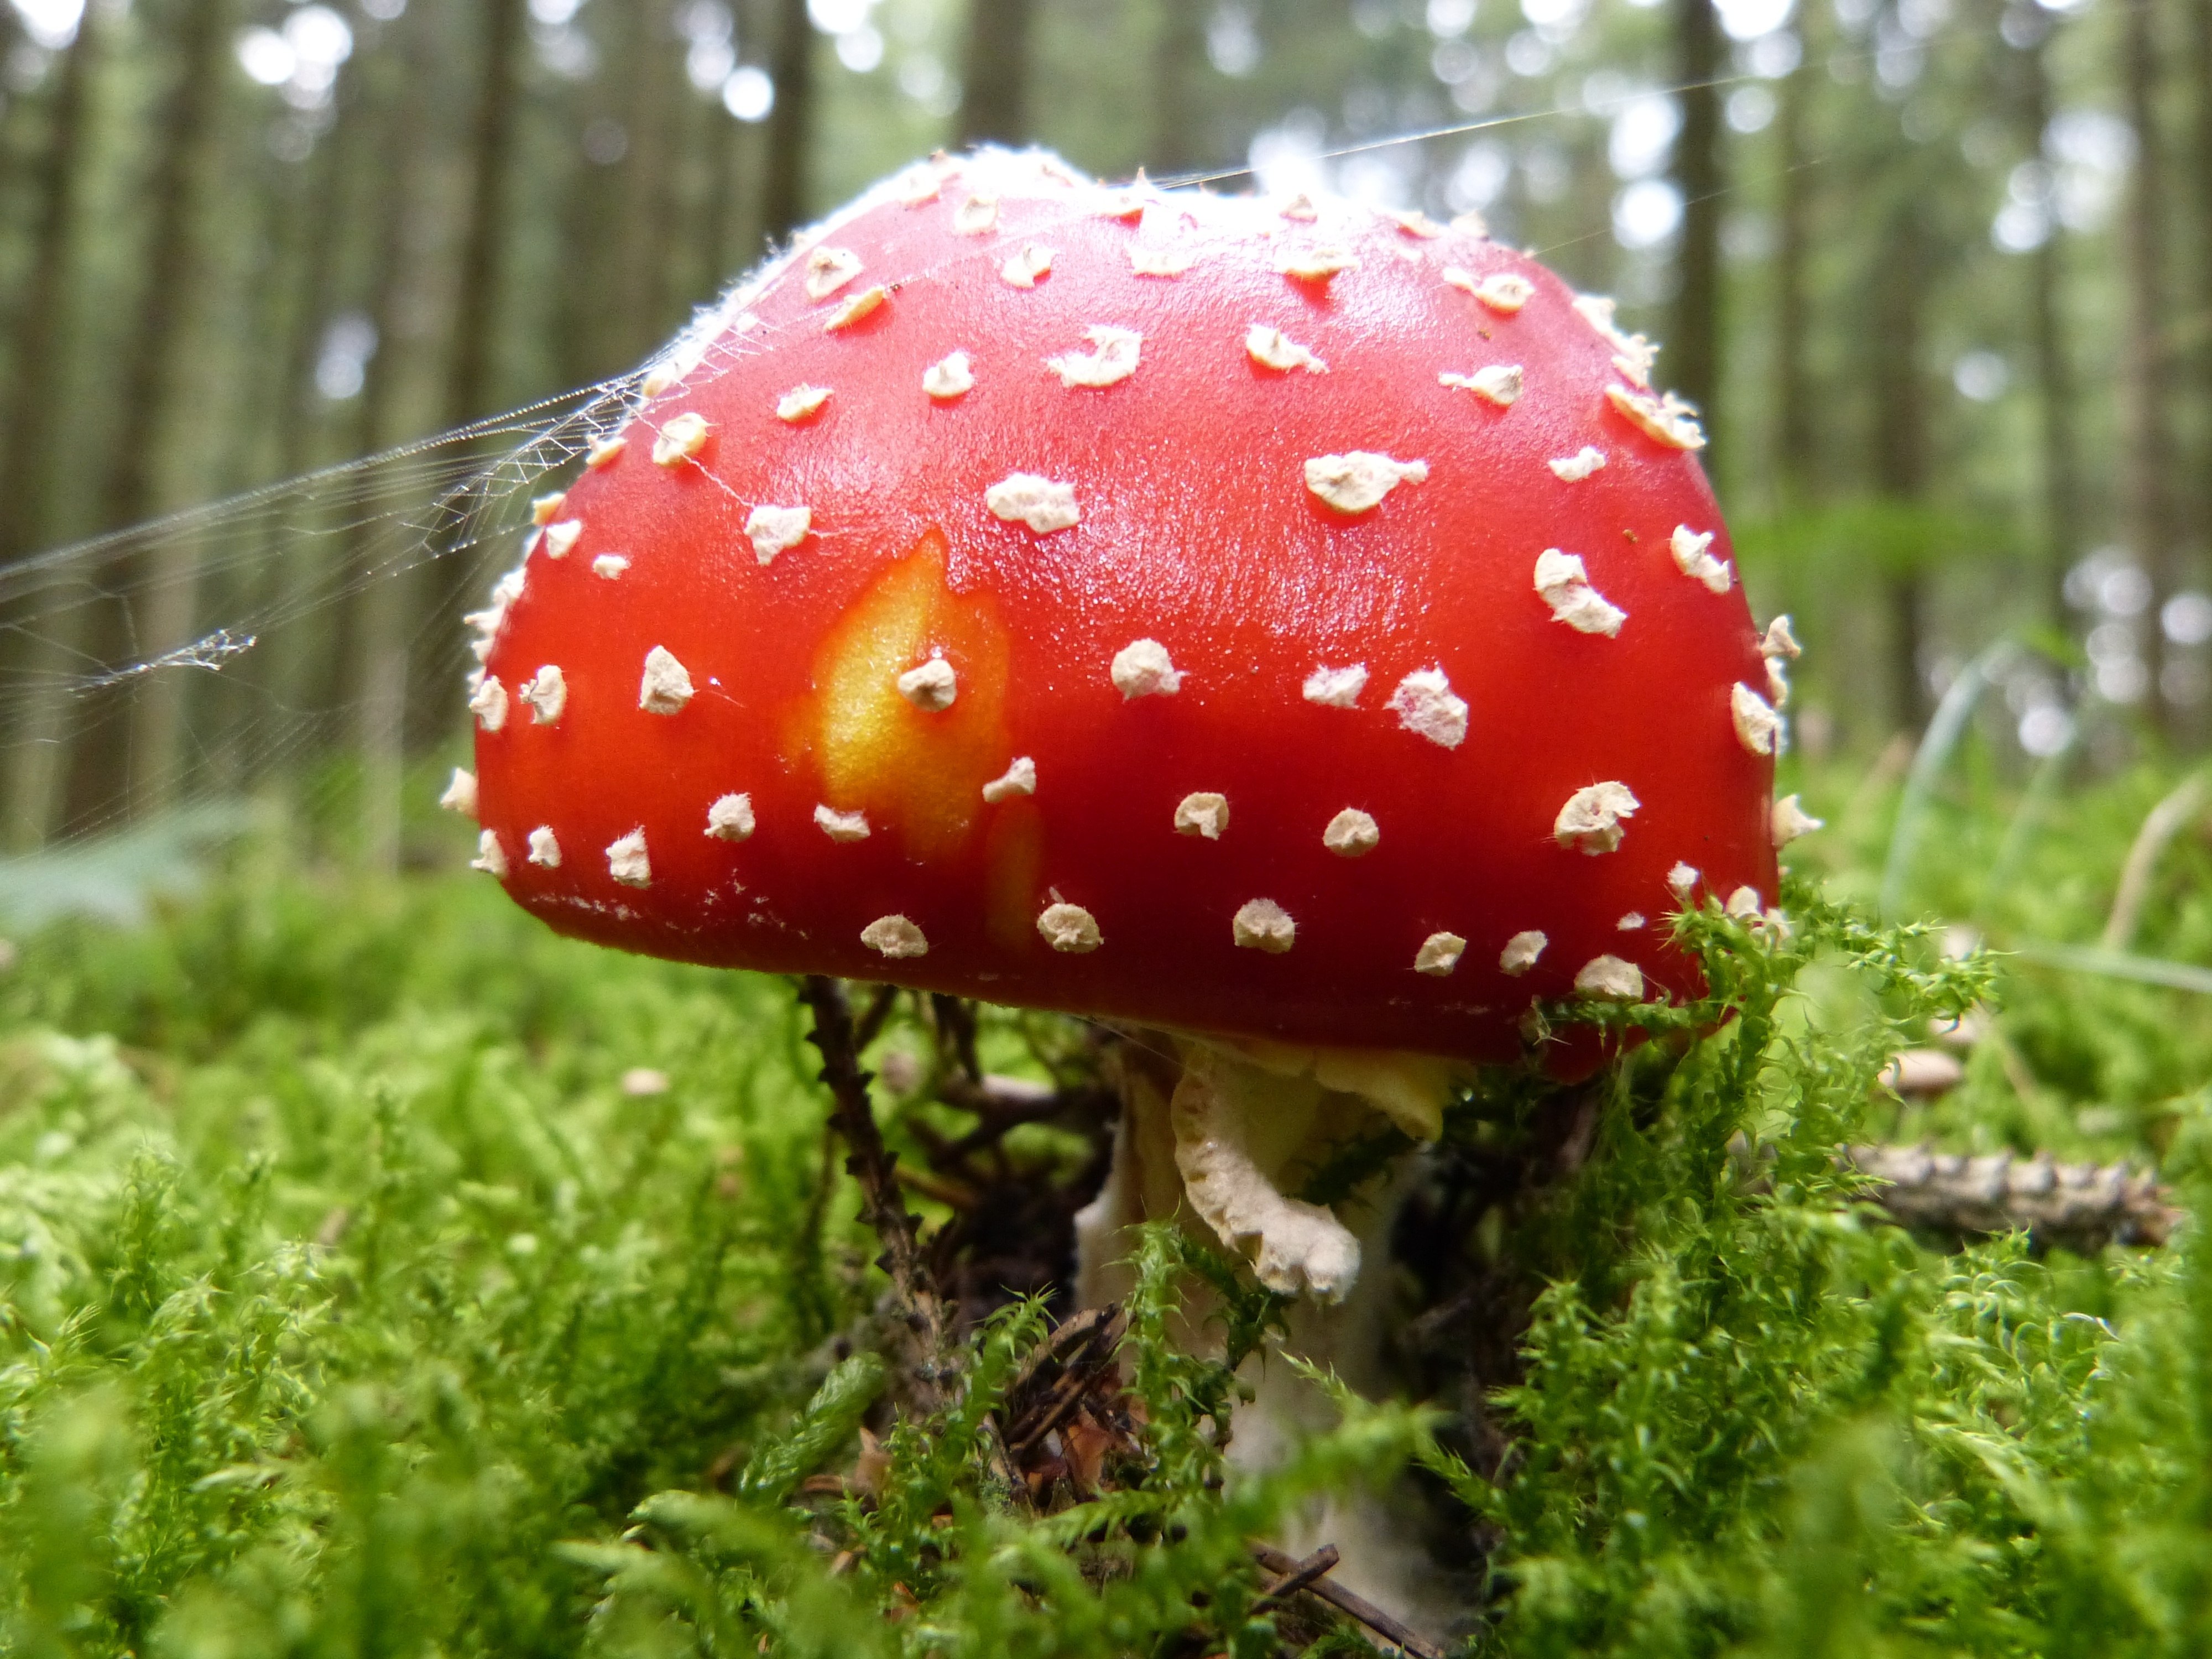
nature, forest, flower, moss, green, red, autumn, botany, mushroom, flora, fungus, spotted, fly agaric, toxic, agaric, bolete, red fly agaric mushroom, macro photography, globose, medicinal mushroom, penny bun